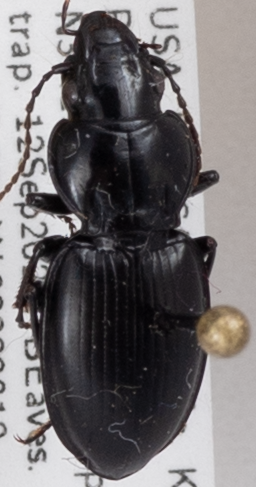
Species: Cyclotrachelus substriatus
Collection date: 2022-09-12
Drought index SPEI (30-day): -0.32
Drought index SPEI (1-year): -0.32
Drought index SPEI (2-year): -0.24